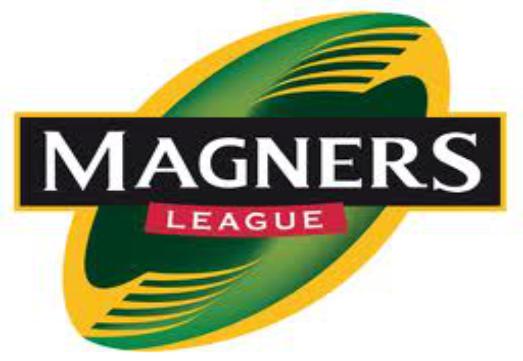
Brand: Magners Irish
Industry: Food